Operation Bagration

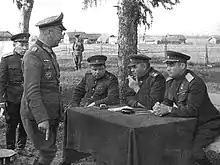
Field Marshal Aleksandr Vasilevsky and General Ivan Chernyakhovsky interrogate General Alfons Hitter (standing) after the battle of Vitebsk.

The central sector of Soviet operations was against the long front of 4th Army, under the command of Kurt von Tippelskirch. Soviet plans envisaged the bulk of it, the XXXIX Panzer Corps and XII Corps, being encircled while pinned down by attacks from the 2nd Belorussian Front in the parallel Mogilev Offensive Operation. By far the most important Soviet objective, however, was the main Moscow–Minsk road and the town of Orsha, which the southern wing of Chernyakhovsky's 3rd Belorussian Front was ordered to take. A breakthrough in this area, against General Paul Völckers' XXVII Corps, would form the northern pincer of the encirclement. The Minsk highway was protected by extensive defensive works manned by the 78th Assault Division, a specially reinforced unit with extra artillery and assault gun support. Orsha itself had been designated a "Feste Plätze" under the 78th Division's commander.